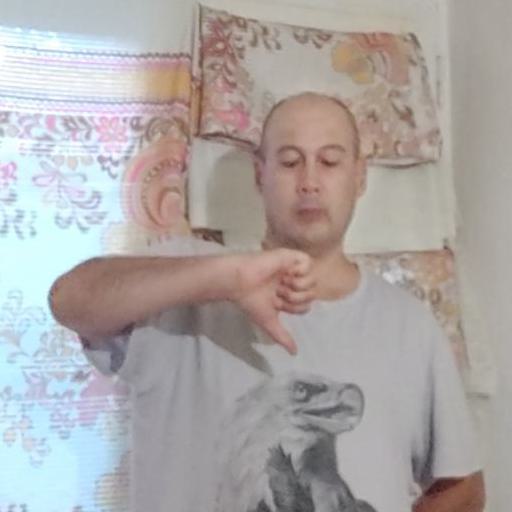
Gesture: dislike